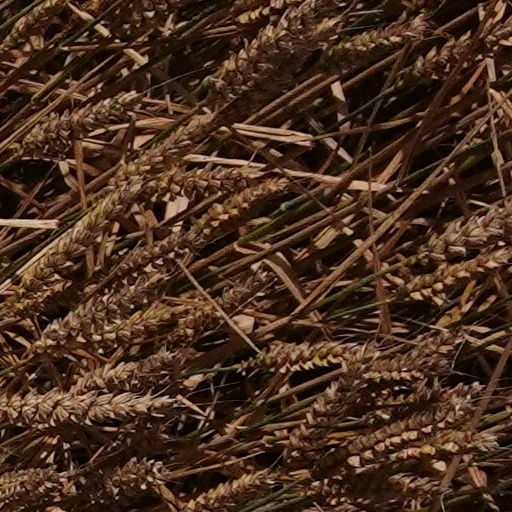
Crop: wheat